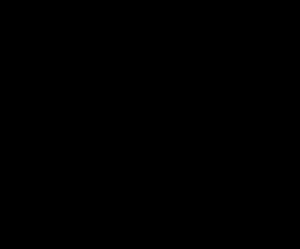
En théorie des nœuds, le nœud trivial est le plus simple de tous les nœuds. Intuitivement, c'est une corde raboutée sur elle-même sans nœud. Plus formellement, c'est l'image du cercle par un plongement non isotope en le nœud trivial standard qu'est le cercle usuel. Le nœud trivial est l'élément neutre pour l'opération de somme connexe.
En théorie des nœuds, un invariant de nœuds est une quantité définie pour chaque nœud qui est la même pour tous les nœuds équivalents. On parlera d'équivalence lorsqu'on peut passer d'un nœud à un autre par un ensemble de mouvements de Reidemeister.